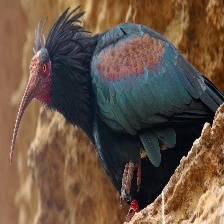
Species: BALD IBIS
Scientific name: GERONTICUS EREMITA